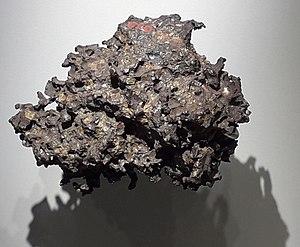
Météorite Krasnoïarsk, tombée en 1749 en Russie. Météorite mixte (pallasite). Exposée à Paris à l'occasion de l'exposition ""Météorites"", dans le bâtiment de la grande galerie de l'Evolution, au Muséum national d'histoire naturelle de Paris (18 octobre 2017 - 10 juin 2018)."
Peter Simon Pallas est un zoologiste et botaniste allemand qui se mit au service de l'Empire russe.
Les pallasites sont des météorites composées de cristaux d'olivine automorphe ou xénomorphe, inclus dans une matrice de fer-nickel où l'on retrouve souvent les figures de Widmanstätten. Densité : de 4,5 à 7.
La météorite de Krasnoïarsk ou simplement Krasnoïarsk est la première pallasite jamais découverte, en 1749.